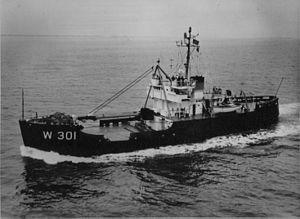
La liste des navires de l'United States Coast Guard est une liste de tous les navires de l'United States Coast Guard à avoir été en service au cours de son histoire. Les navires sont regroupés en fonction de leur classe et de leur taille.